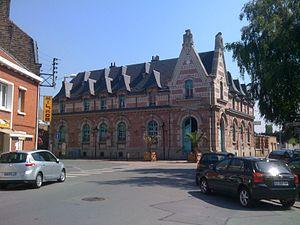
Ancienne mairie de Coudekerque-Branche
Coudekerque-Branche est une commune française située dans le département du Nord en région Hauts-de-France.